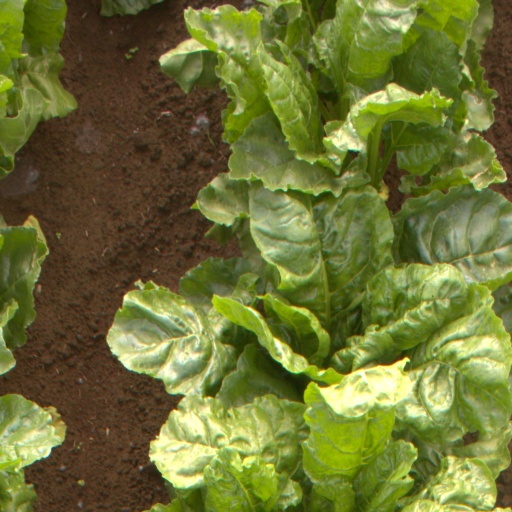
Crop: sugar beet